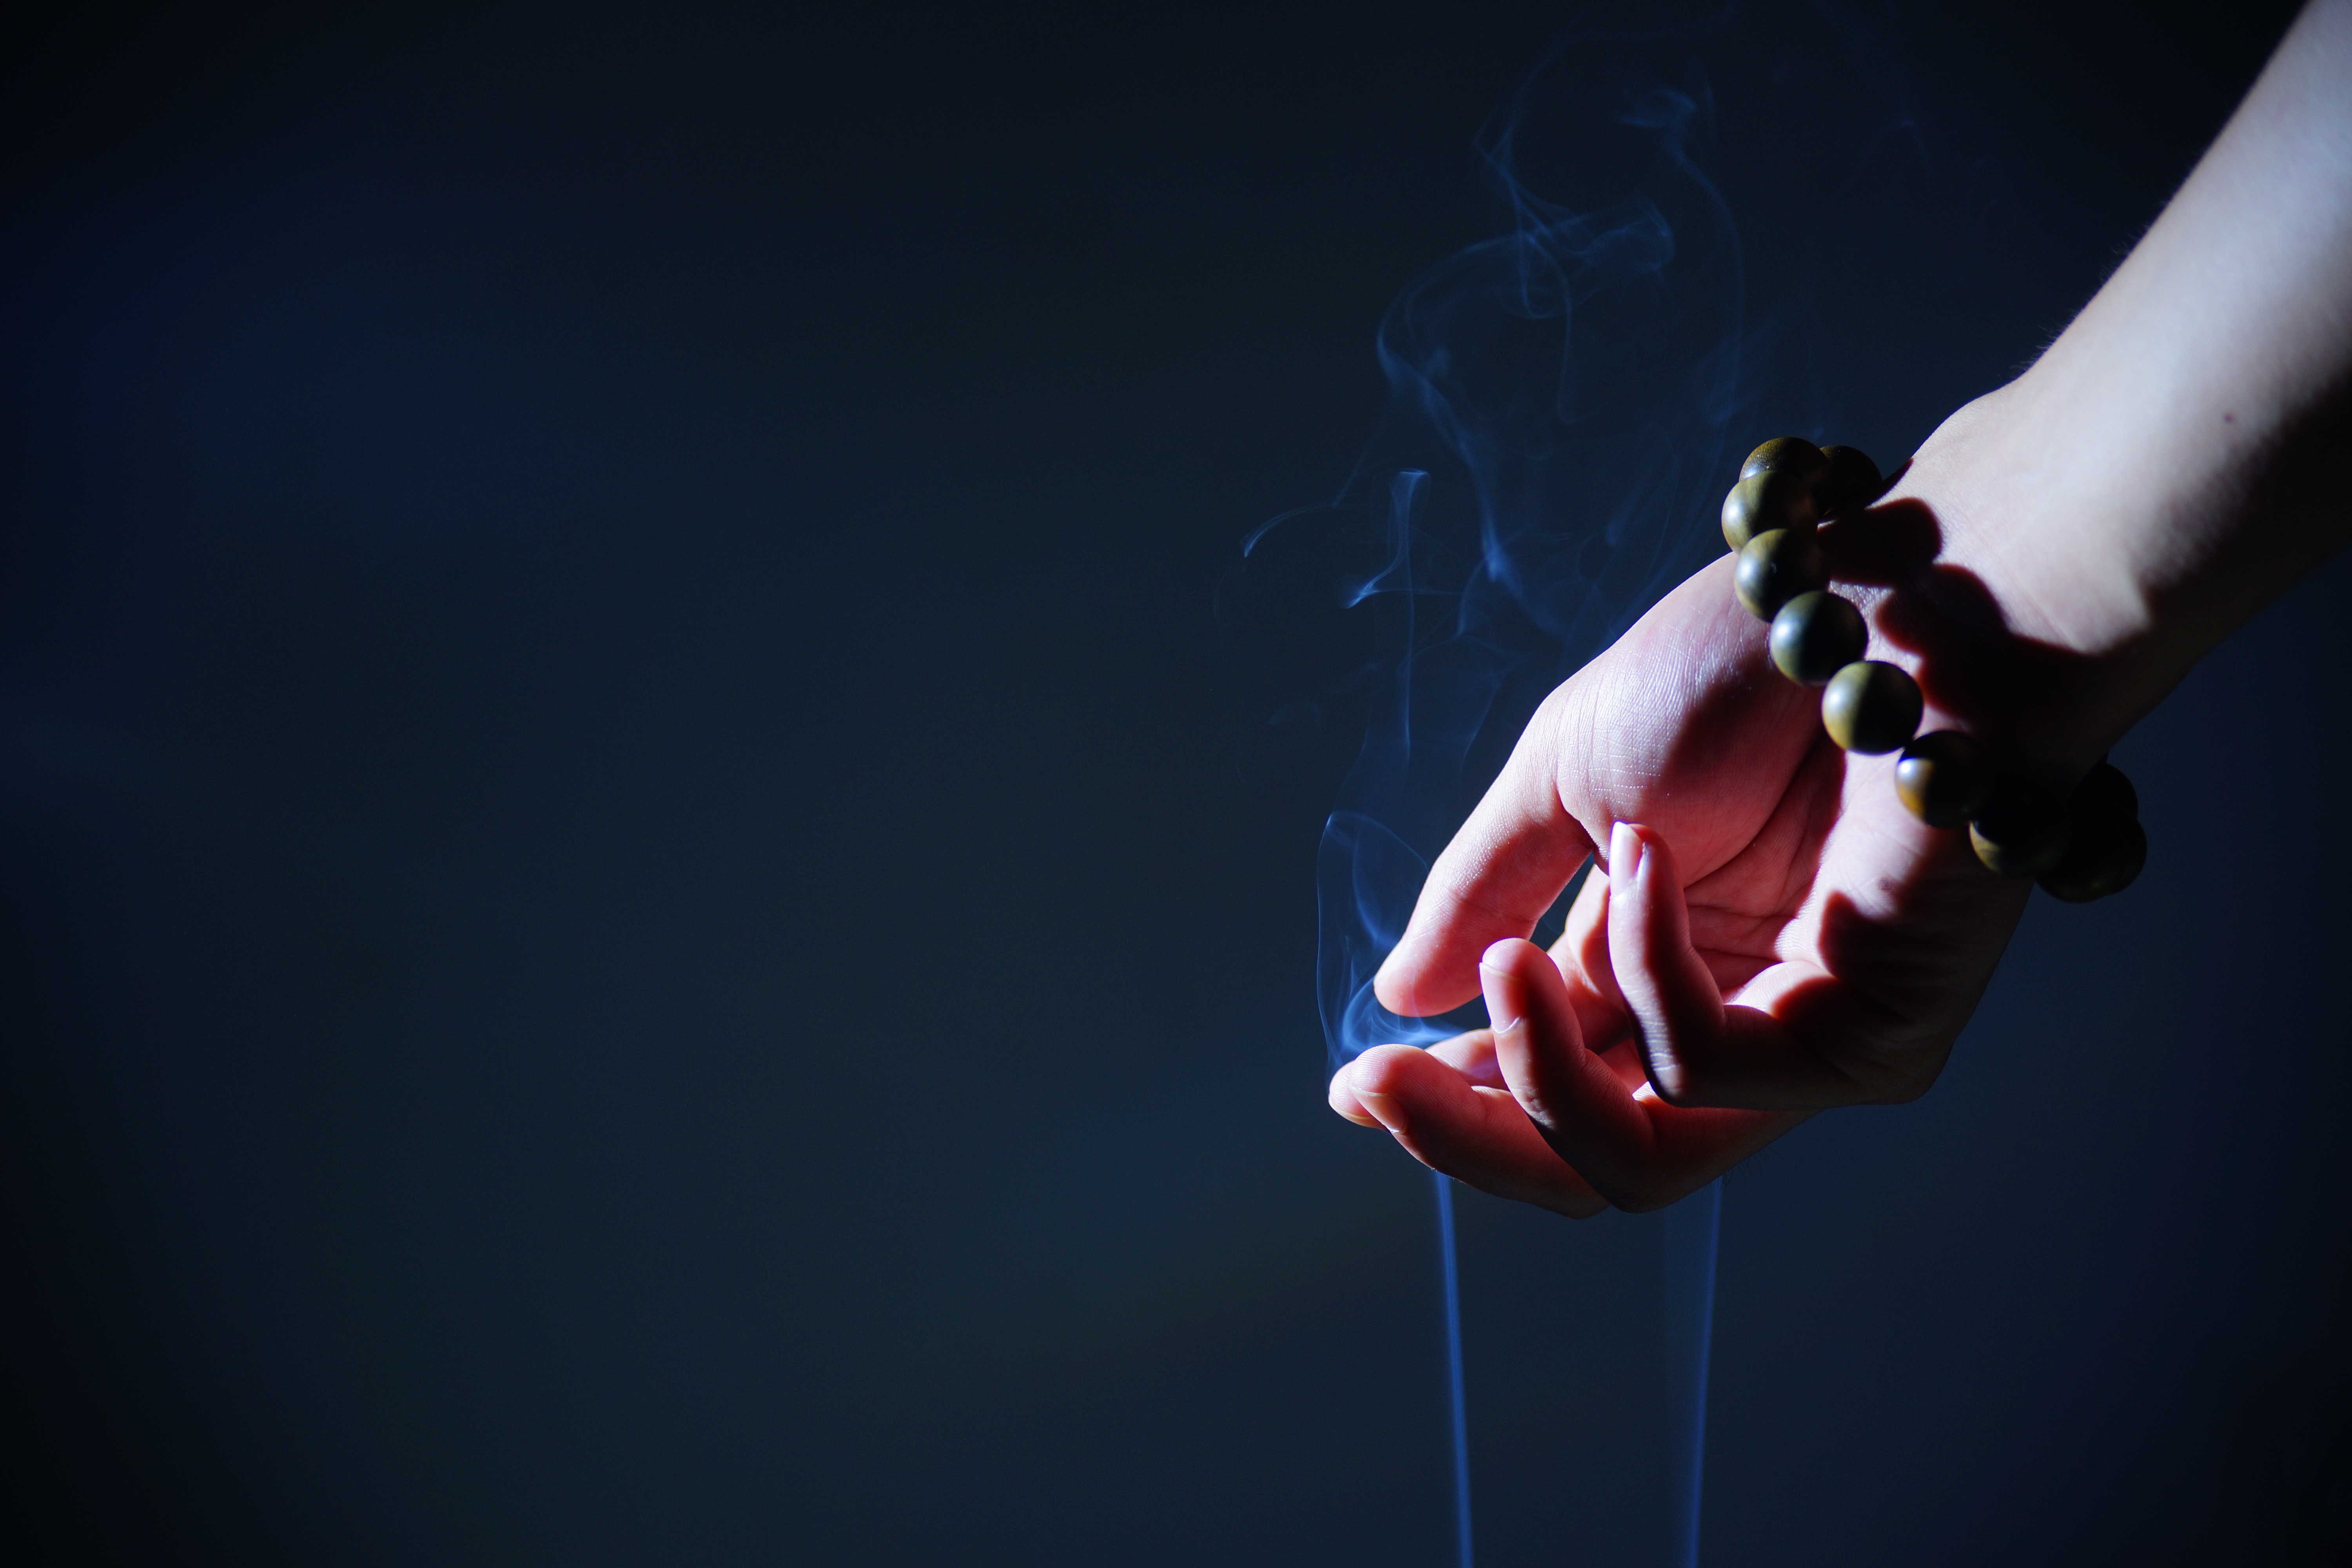
hand, light, smoke, dance, color, darkness, zen, entertainment, performing arts, buddhist prayer beads, computer wallpaper, modern dance, aerialist